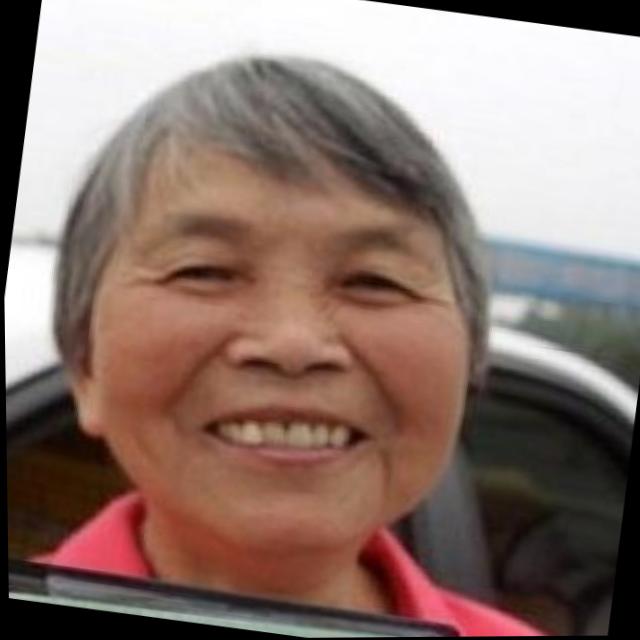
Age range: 65+